Zeng Zhaolun

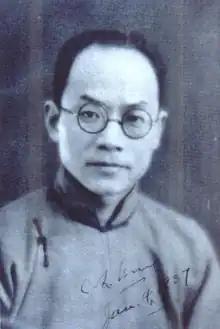
Zeng Zhaolun in 1937

Zeng Zhaolun (25 May 1899 – 8 December 1967), also known as Chao-Lun Tseng, was a Chinese chemist and politician who served as vice-minister of Education after the establishment of the Communist State in the 1950s. He was an academician of the Chinese Academy of Sciences (CAS).